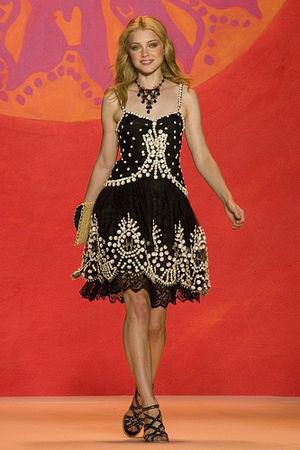
Anna Sui est une créatrice de mode américaine.